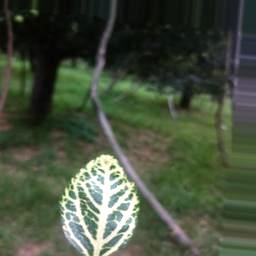
Label: Apple_Mosaic